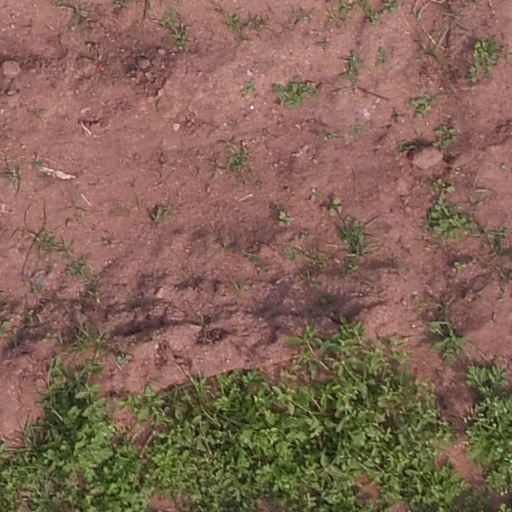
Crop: maize; corn